Gordon House (Silverton, Oregon)

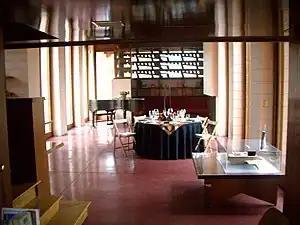
Living room configured for a small event

The house has a floor area of , with three bedrooms. There are three bathrooms, which, at the time of the house's construction, was an abnormally high number of bathrooms for a house of that size. It is arranged around a concrete-block utility core measuring , with a bathroom, kitchen, and fireplace hearth. The interiors are arranged around a grid of squares measuring long on each side, around which the entire house is laid out. The living room on the first floor measures one and a half stories, while the bedrooms are split across two stories.